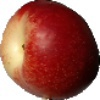
Label: nectarine